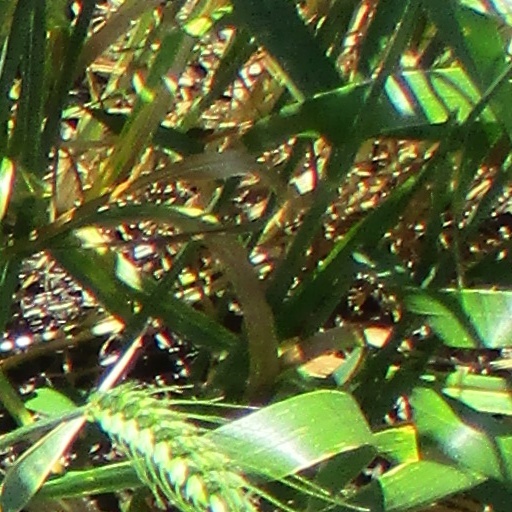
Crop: wheat